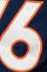
Number: 6